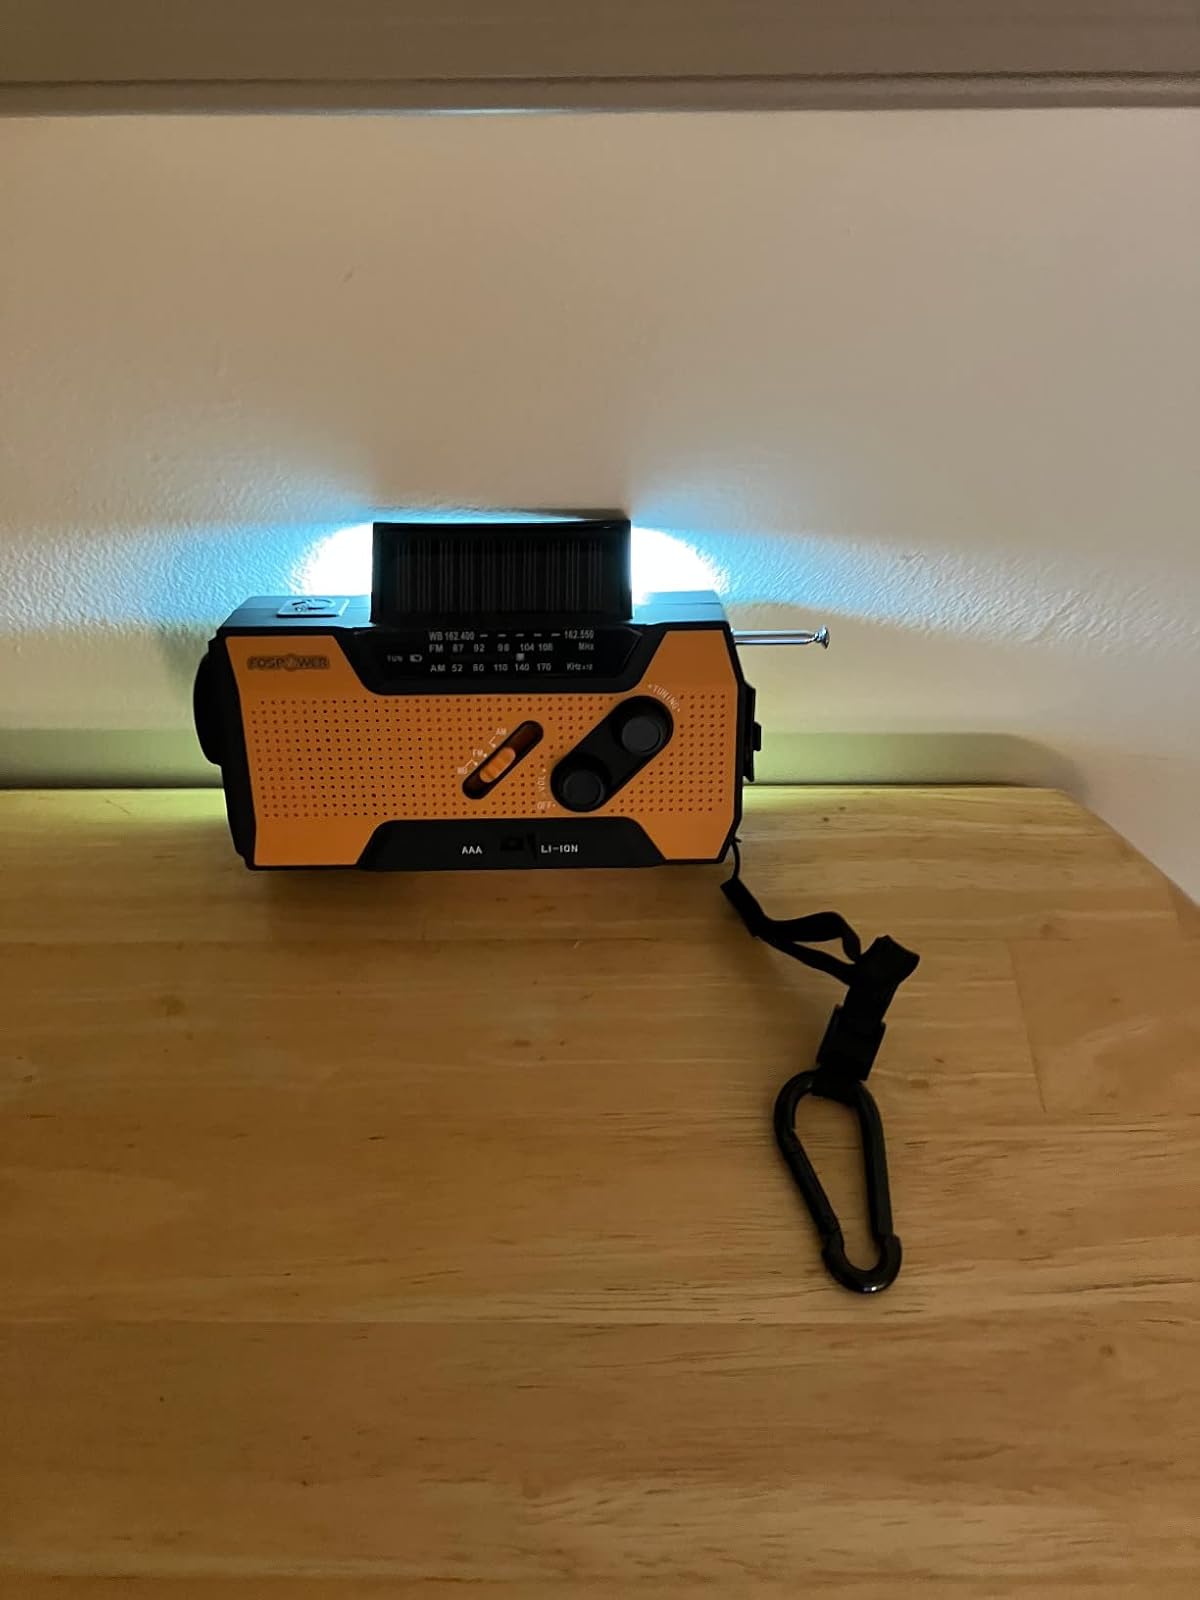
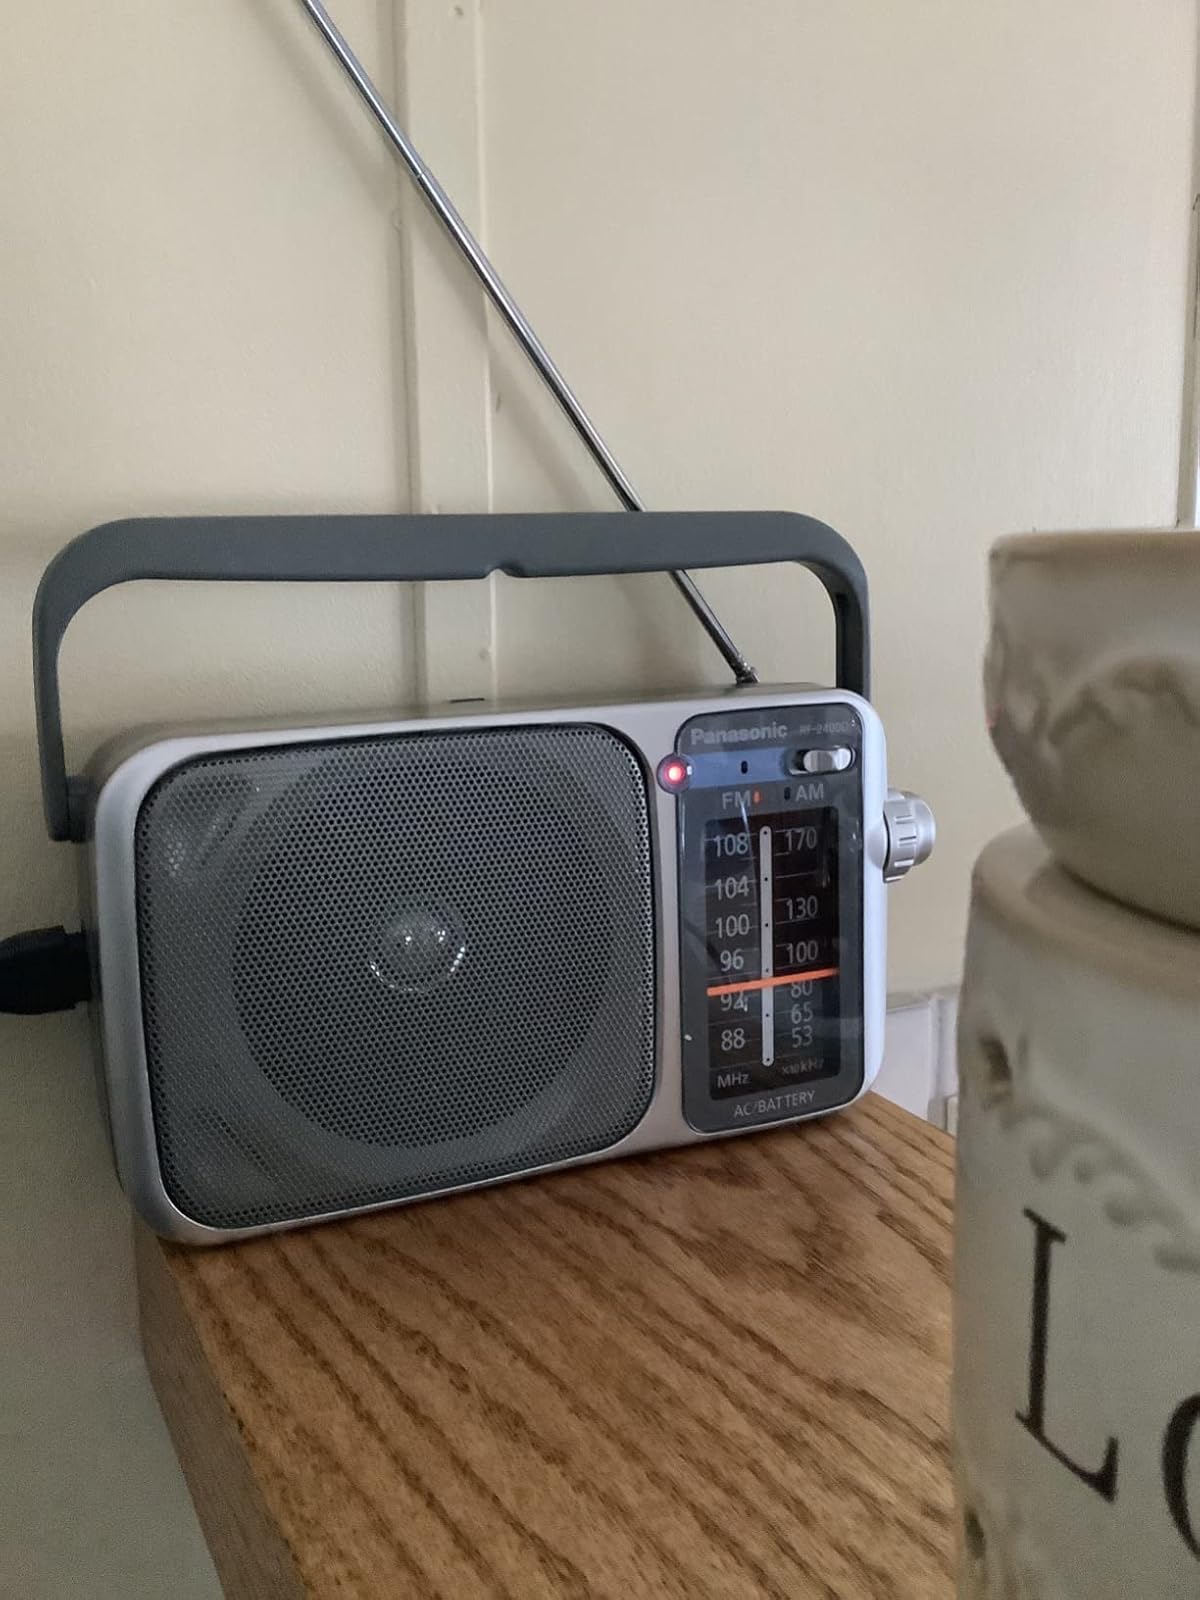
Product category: radio
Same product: no